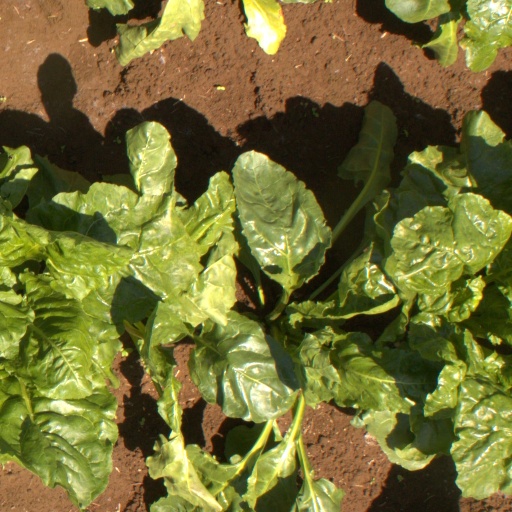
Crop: sugar beet